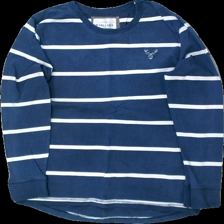
View: front
Type: Top
Category: Men
Brand: Not in the list
Brand text on label: fabilion
Colors: Blue, White
Material: 100% bomull
Pattern: Striped
Cut: C-collar
Size: L
Season: All
Damage: nopprigt
Damage location: top center
Damage 2: nopprigt
Damage 2 location: middle center
Damage 3: nopprigt
Damage 3 location: middle center
Price range: <50
Recommended usage: Export
Description: långärmad randig tröja med broderi tryck